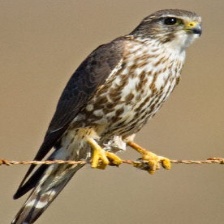
Species: MERLIN
Scientific name: FALCO COLUMBARIUS